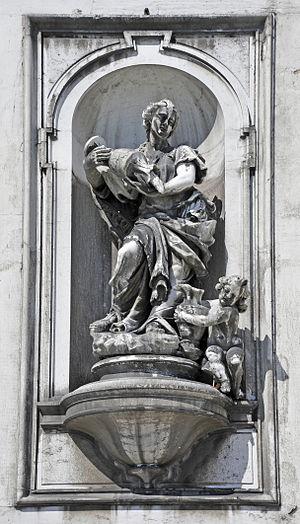
L'église Sainte-Marie-du-Rosaire, communement appelée église des Jésuates est un édifice religieux catholique de la ville de Venise, situé dans le sestiere de Dorsoduro, contrada San Trovaso.